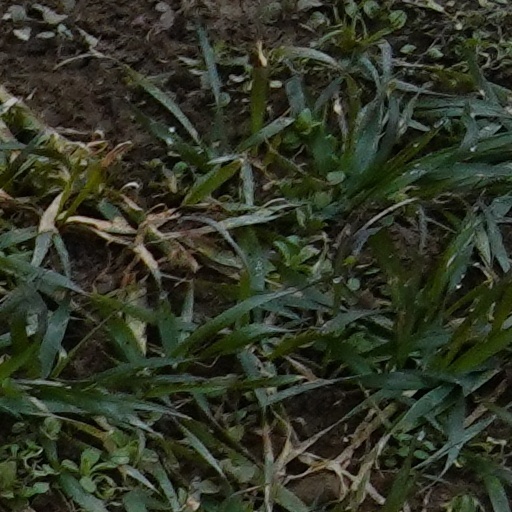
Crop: wheat